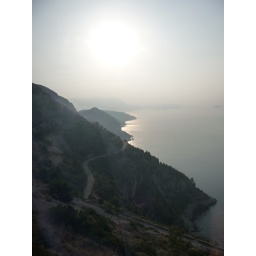
Croatian coast early in morning has our tour bus heads towards the old walled city of Dubrovnik.